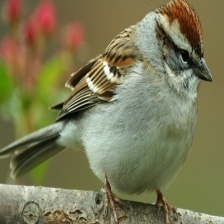
Species: CHIPPING SPARROW
Scientific name: SPIZELLA PASSERINA